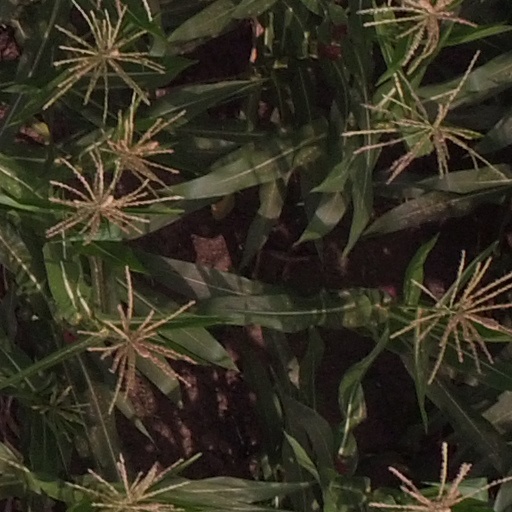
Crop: maize; corn